Močnik

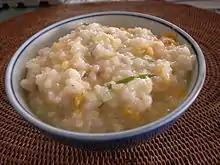
Slovenian Močnik

Močnik is a traditional Slovenian porridge. To prepare it, cereals such as buckwheat, corn, wheat, millet, rye, or oats are cooked in milk, cream, or sour cream.